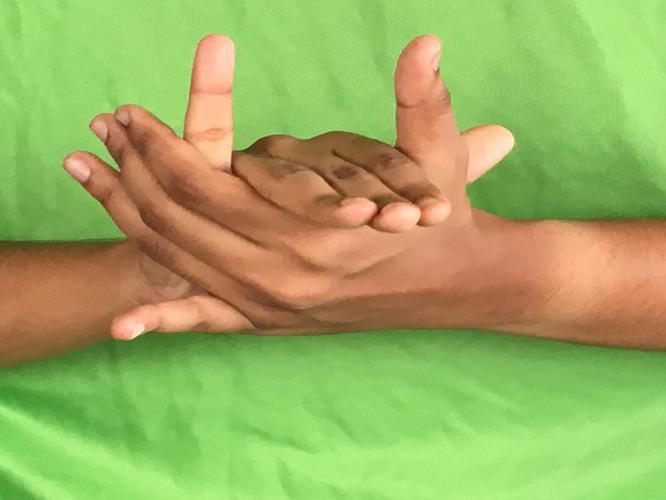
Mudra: Kurma
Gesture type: double_hand